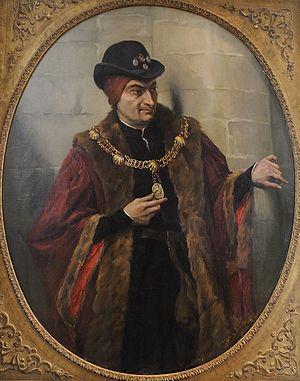
Louis XI portant le collier de l'Ordre de Saint-Michel
L'ordre de Saint-Michel est un ordre de chevalerie, fondé à Amboise le 1ᵉʳ août 1469 par Louis XI, sous le nom d'« Ordre et aimable compagnie de monsieur saint Michel ». Les membres de l'ordre de Saint-Michel se disaient « chevaliers de l'ordre du Roi », alors que les chevaliers de l'ordre du Saint-Esprit s'intitulaient « chevaliers des ordres du Roi ». Son siège était établi à l'abbaye du Mont-Saint-Michel.
Georges A. L. Boisselier est un artiste peintre français représentatif de la peinture académique, né à Paris 2ᵉ le 15 mars 1876 et mort à Paris 7ᵉ le 5 novembre 1943.
Louis XI, dit « le Prudent », né le 3 juillet 1423 à Bourges, mort le 30 août 1483 au château du Plessis-lèz-Tours, est roi de France de 1461 à 1483, sixième roi de la branche dite de Valois de la dynastie capétienne. Son intense activité diplomatique, perçue par ses adversaires comme sournoise, lui vaut de la part de ses détracteurs le surnom d'« Universelle Aragne ».